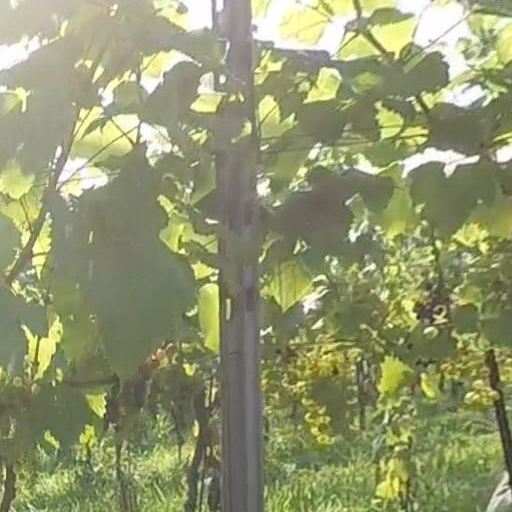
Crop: grape